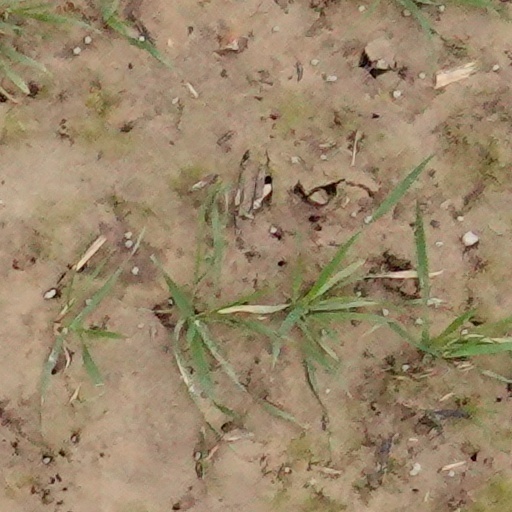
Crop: wheat